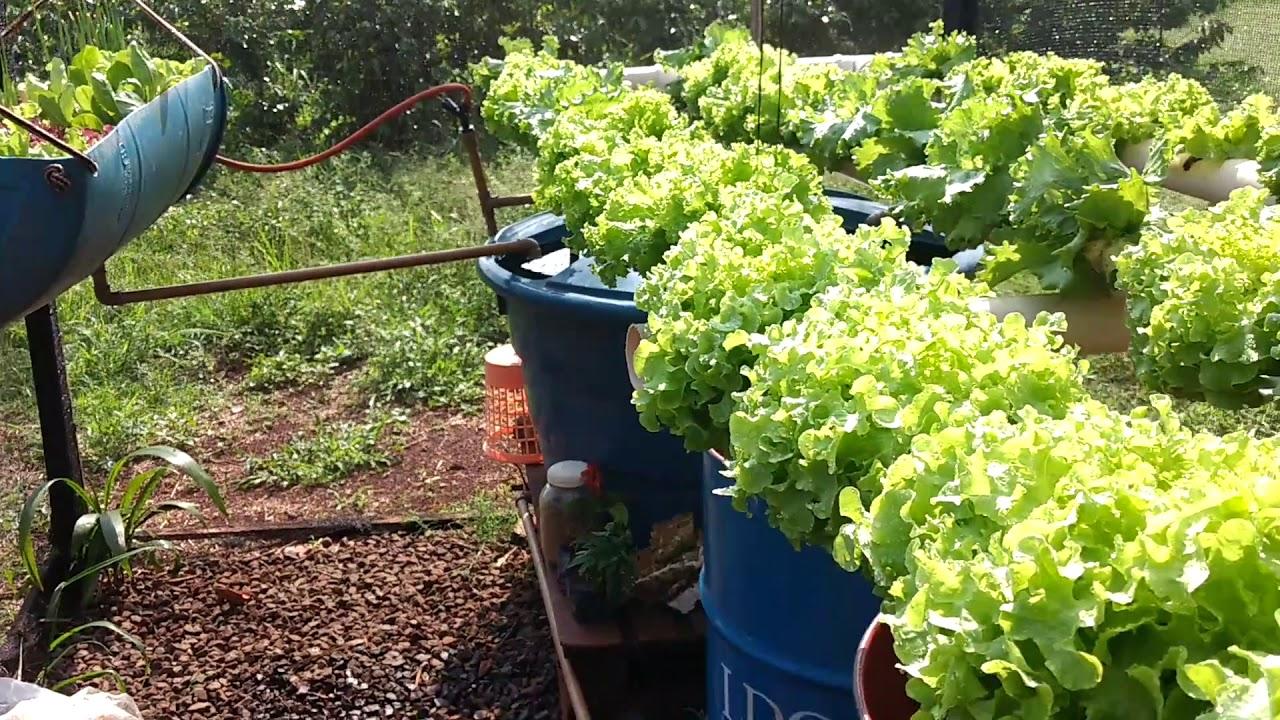
Kuna mabeseni makubwa au kihori  ya plastiki vya buluu ambavyo ndani yake yameweza kupandwa
shamba la mboga la saladi yaliyonawiri na ni mazuri, maridadi.
Kuna mabomba ya maji yanayozungusha maji kutoka beseni moja hadi nyingine na yameweza kupandwa ndani ya maji peke yake.